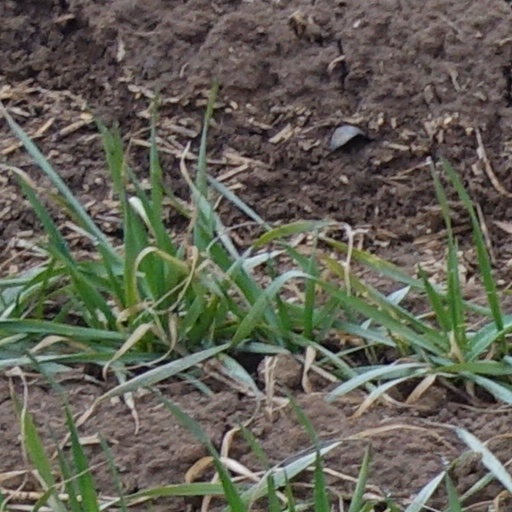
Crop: wheat